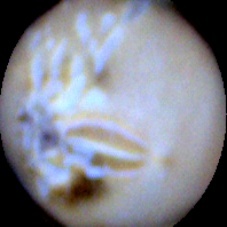
Label: Skin-damaged